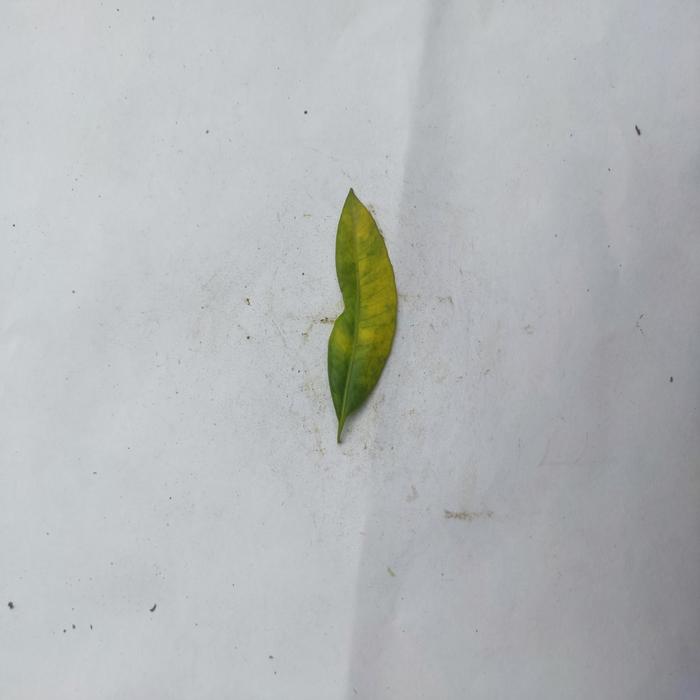
Crop: Hog Plum
Leaf condition: Anthracnose